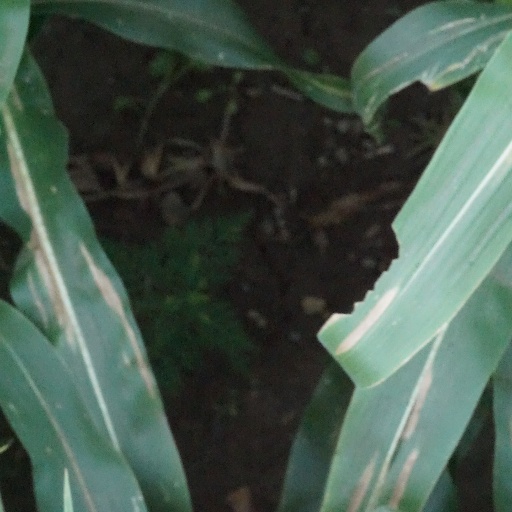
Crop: maize; corn